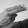
ASL letter: H